Petralona skull

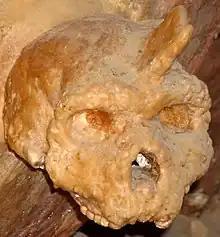
The Petralona skull "in situ", covered by stalagmite.

Poulianos (1981) estimated the age of the skull at around 700,000 years. He announced that "the date was based on analyses of the cave's stratigraphy and the accumulated sediments".